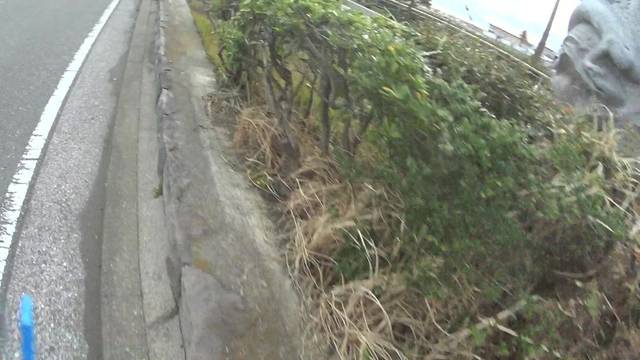
Region: Japan
Coordinates: 35.307, 139.484